Karl U. Smith

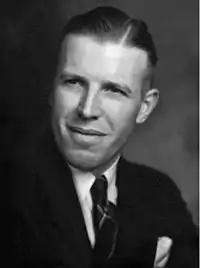
Karl U. Smith

Karl Ulrich Smith (born 1 May 1907 in Zanesville, Ohio, d. 22 June 1994 in Lake Wales, Florida) was an American physiologist, psychologist and behavioral cybernetician.